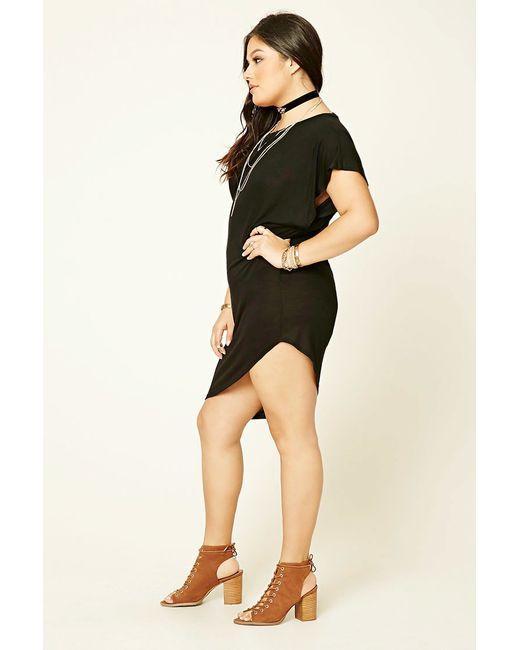
Schwarzes Kleid für den Freizeitgebrauch mit braunen Schuhen